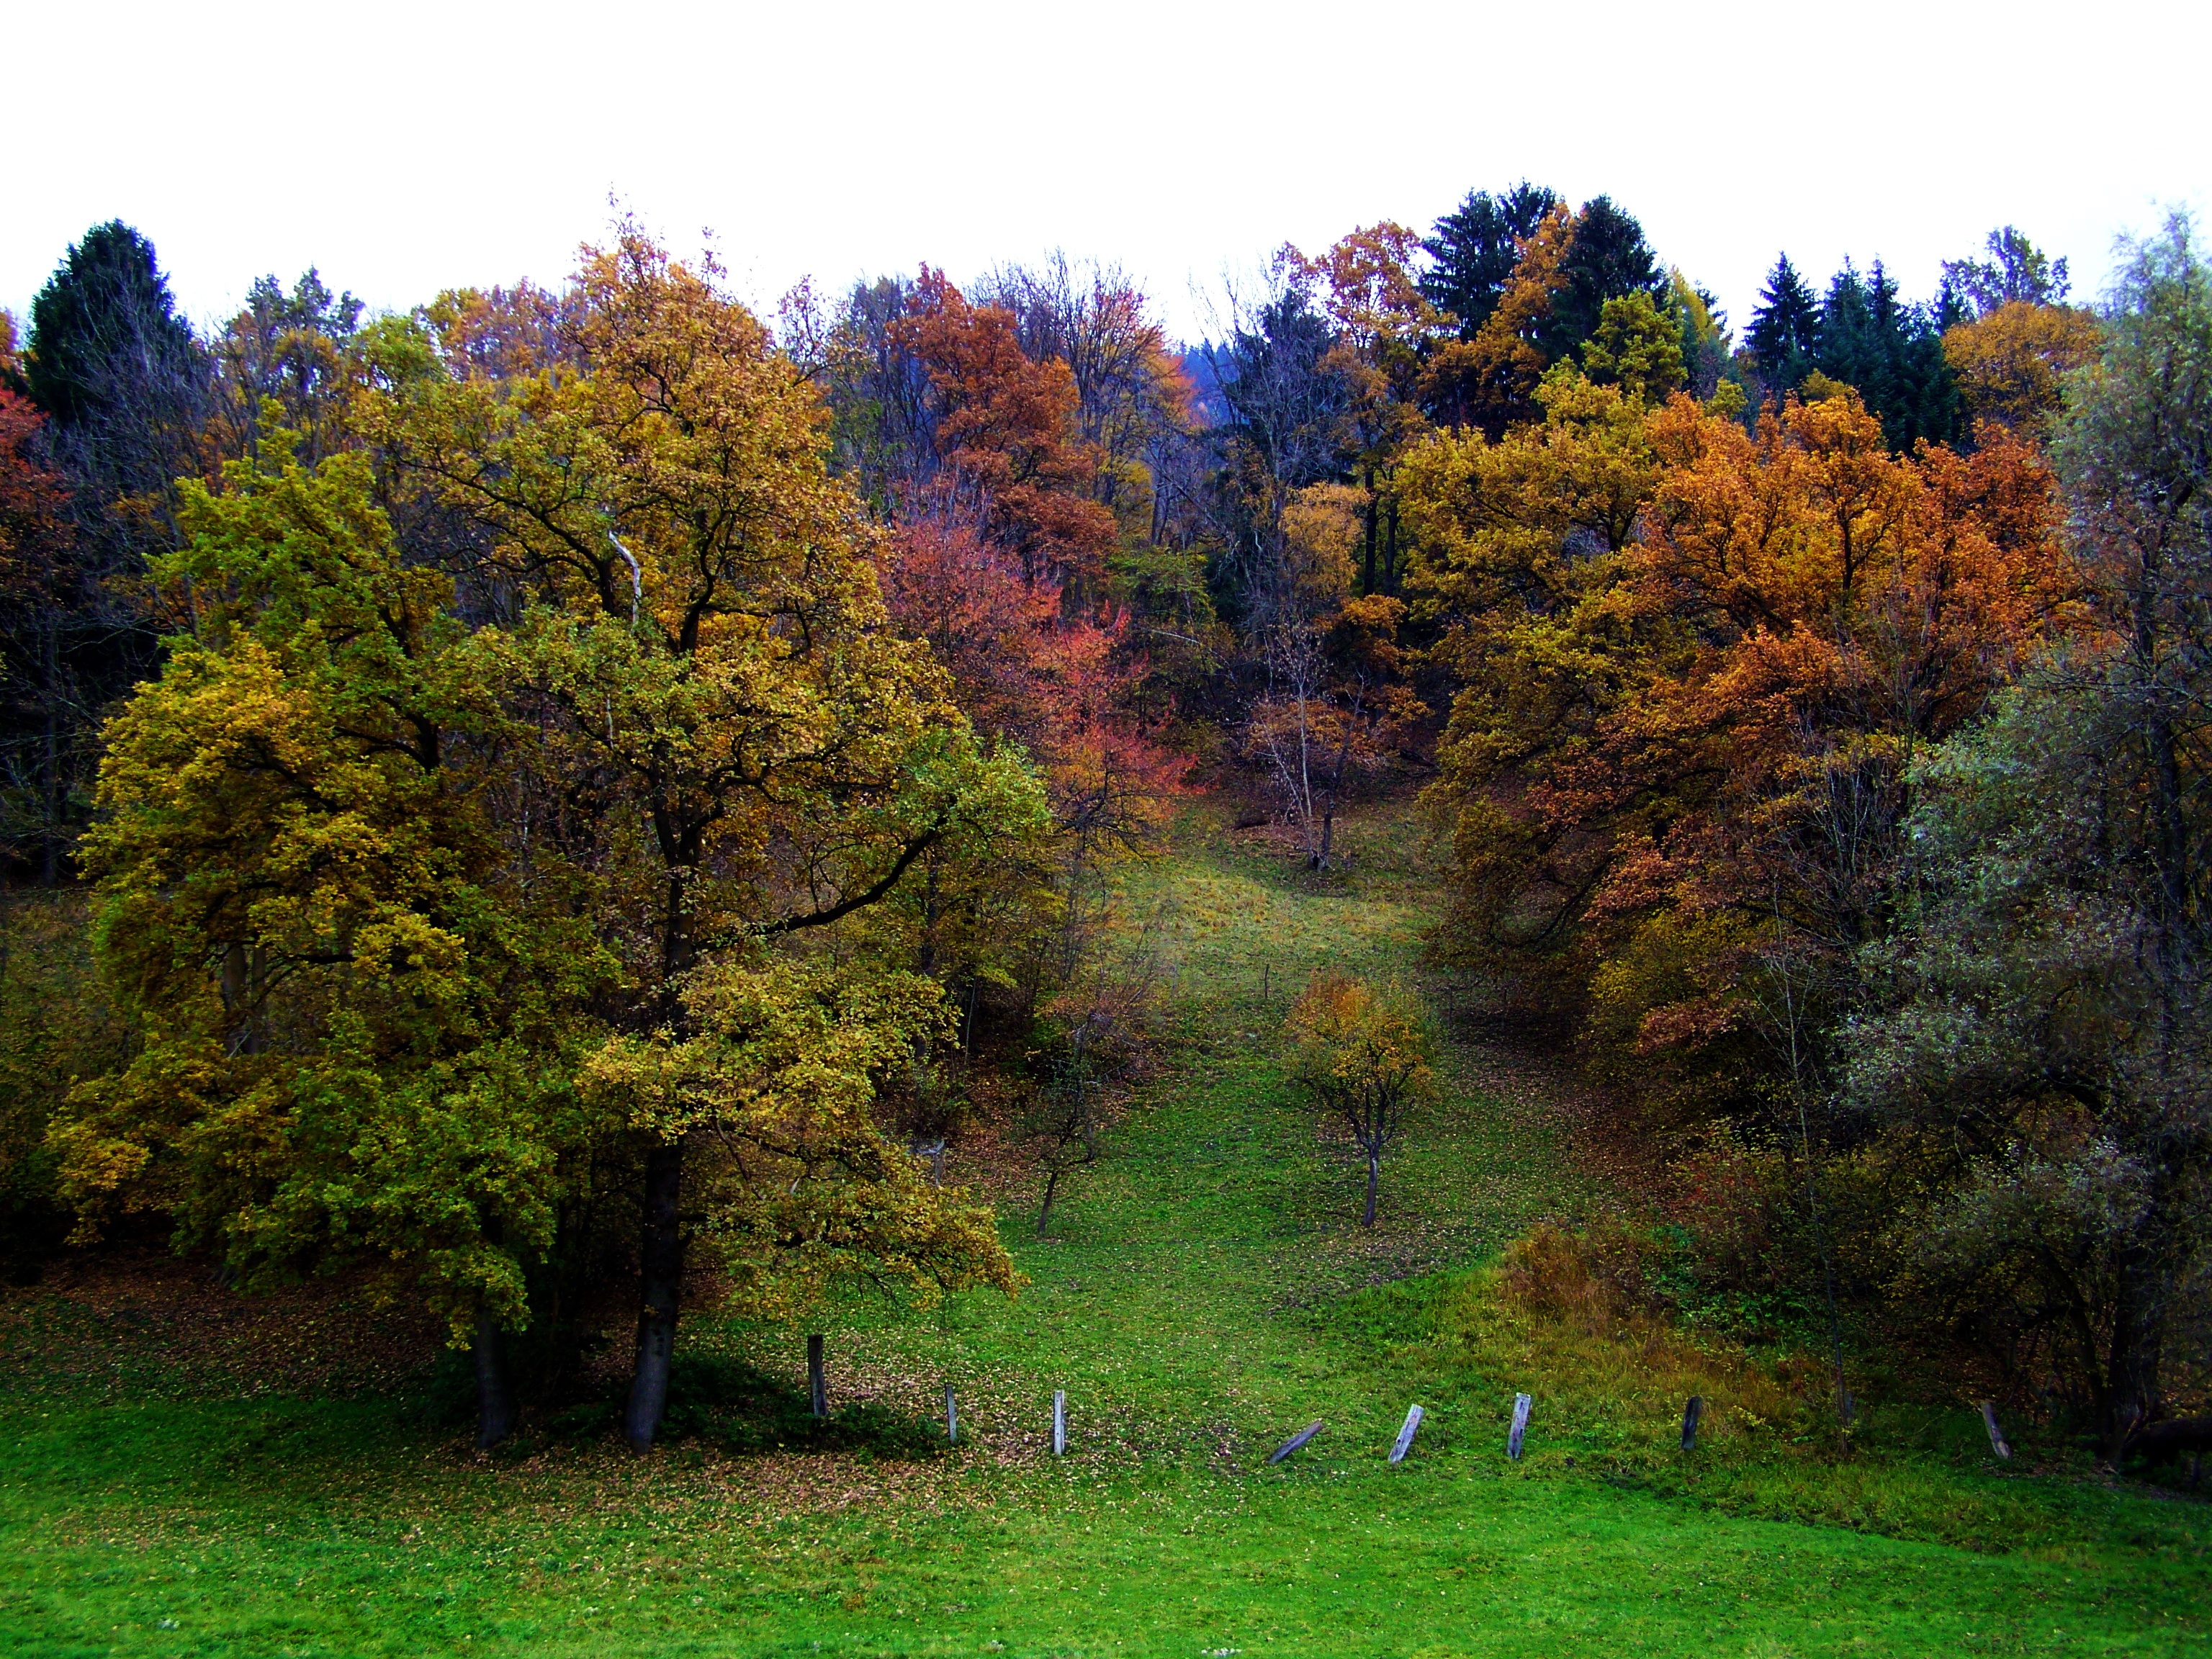
landscape, tree, nature, forest, grass, wilderness, plant, meadow, leaf, flower, autumn, season, deciduous, woodland, habitat, ecosystem, biome, woody plant, temperate broadleaf and mixed forest, temperate coniferous forest, colorful autumn forest